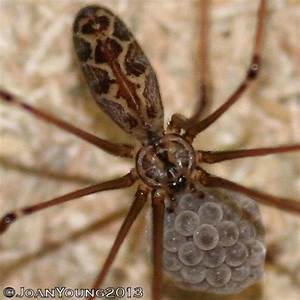
Label: spider